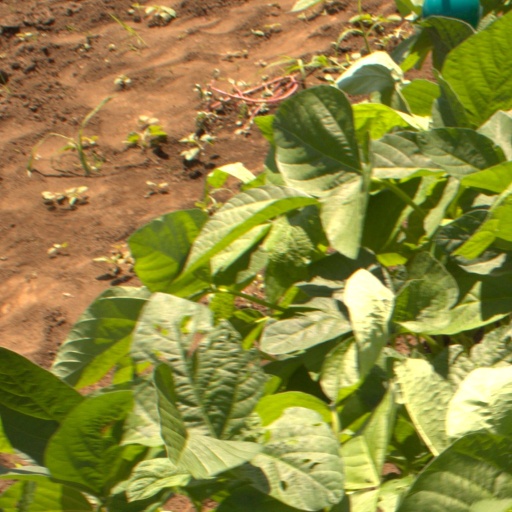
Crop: soybean